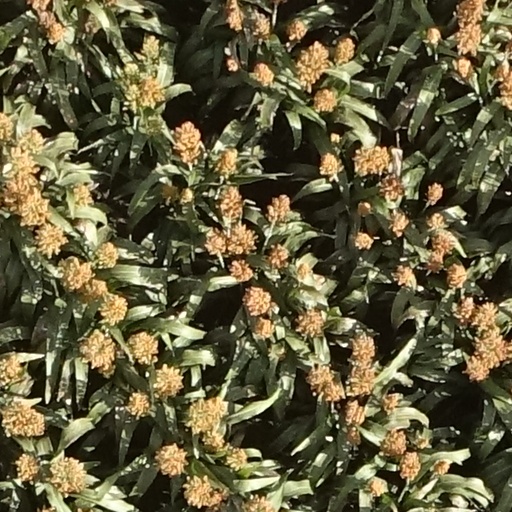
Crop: sorghum